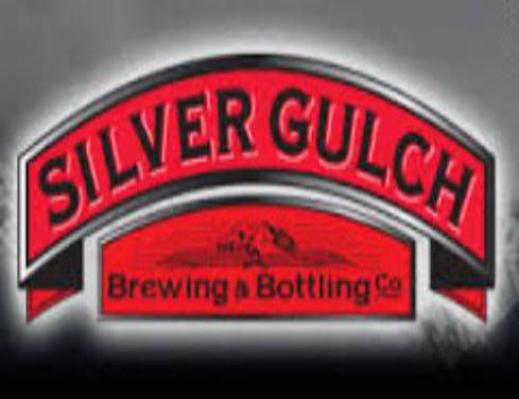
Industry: Food